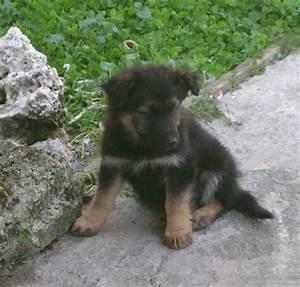
dog